Wilson High School Gymnasium

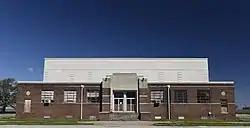

The Wilson High School Gymnasium is a historic school athletic facility at Main and Lee Streets in Wilson, Arkansas. Built in 1948 and used until the early 2000's, this large single-story Art Deco brick building is a remarkably well-preserved facility (despite having sat largely vacant and unused for the last several years), with original floors, bleachers, and equipment such as basketball hoops and scoreboards. In its early years the facility hosted state basketball tournaments due to it size and functionality. The gymnasium floor was also rigged with floor mounts for boxing ring posts. Boxing was a very popular sport in Mississippi County from the 1940's to the 1970's. The indoor swimming pool at the rear of the building retains original tile work.